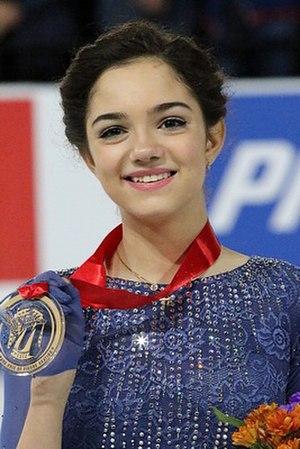
Evgenia Medvedeva est une patineuse artistique russe d'origine arménienne, née le 19 novembre 1999 à Moscou. Elle est double championne du monde, d'Europe et de Russie, double championne de la Finale du Grand Prix ISU et vice-championne olympique. Elle détient actuellement le record du monde dans la catégorie féminine pour le programme libre et le total combiné. Elle a aussi détenu le record pour le programme court. Elle a amélioré plusieurs fois ses records pour les porter à 81,61 points pour le programme court lors des jeux olympiques de 2018, à 160,46 points pour le programme libre et 241,31 points pour le total combiné lors des championnats du monde par équipes 2017 à Tokyo.